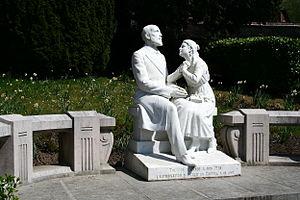
Thérèse de Lisieux, les Buissonnets
Les Buissonnets est le nom d'une maison bourgeoise située à Lisieux ou vécut, avant son entrée au carmel de cette même ville, Thérèse Martin, la future Sainte Thérèse de Lisieux, avec son père et ses sœurs.